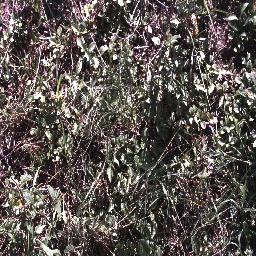
Label: negative